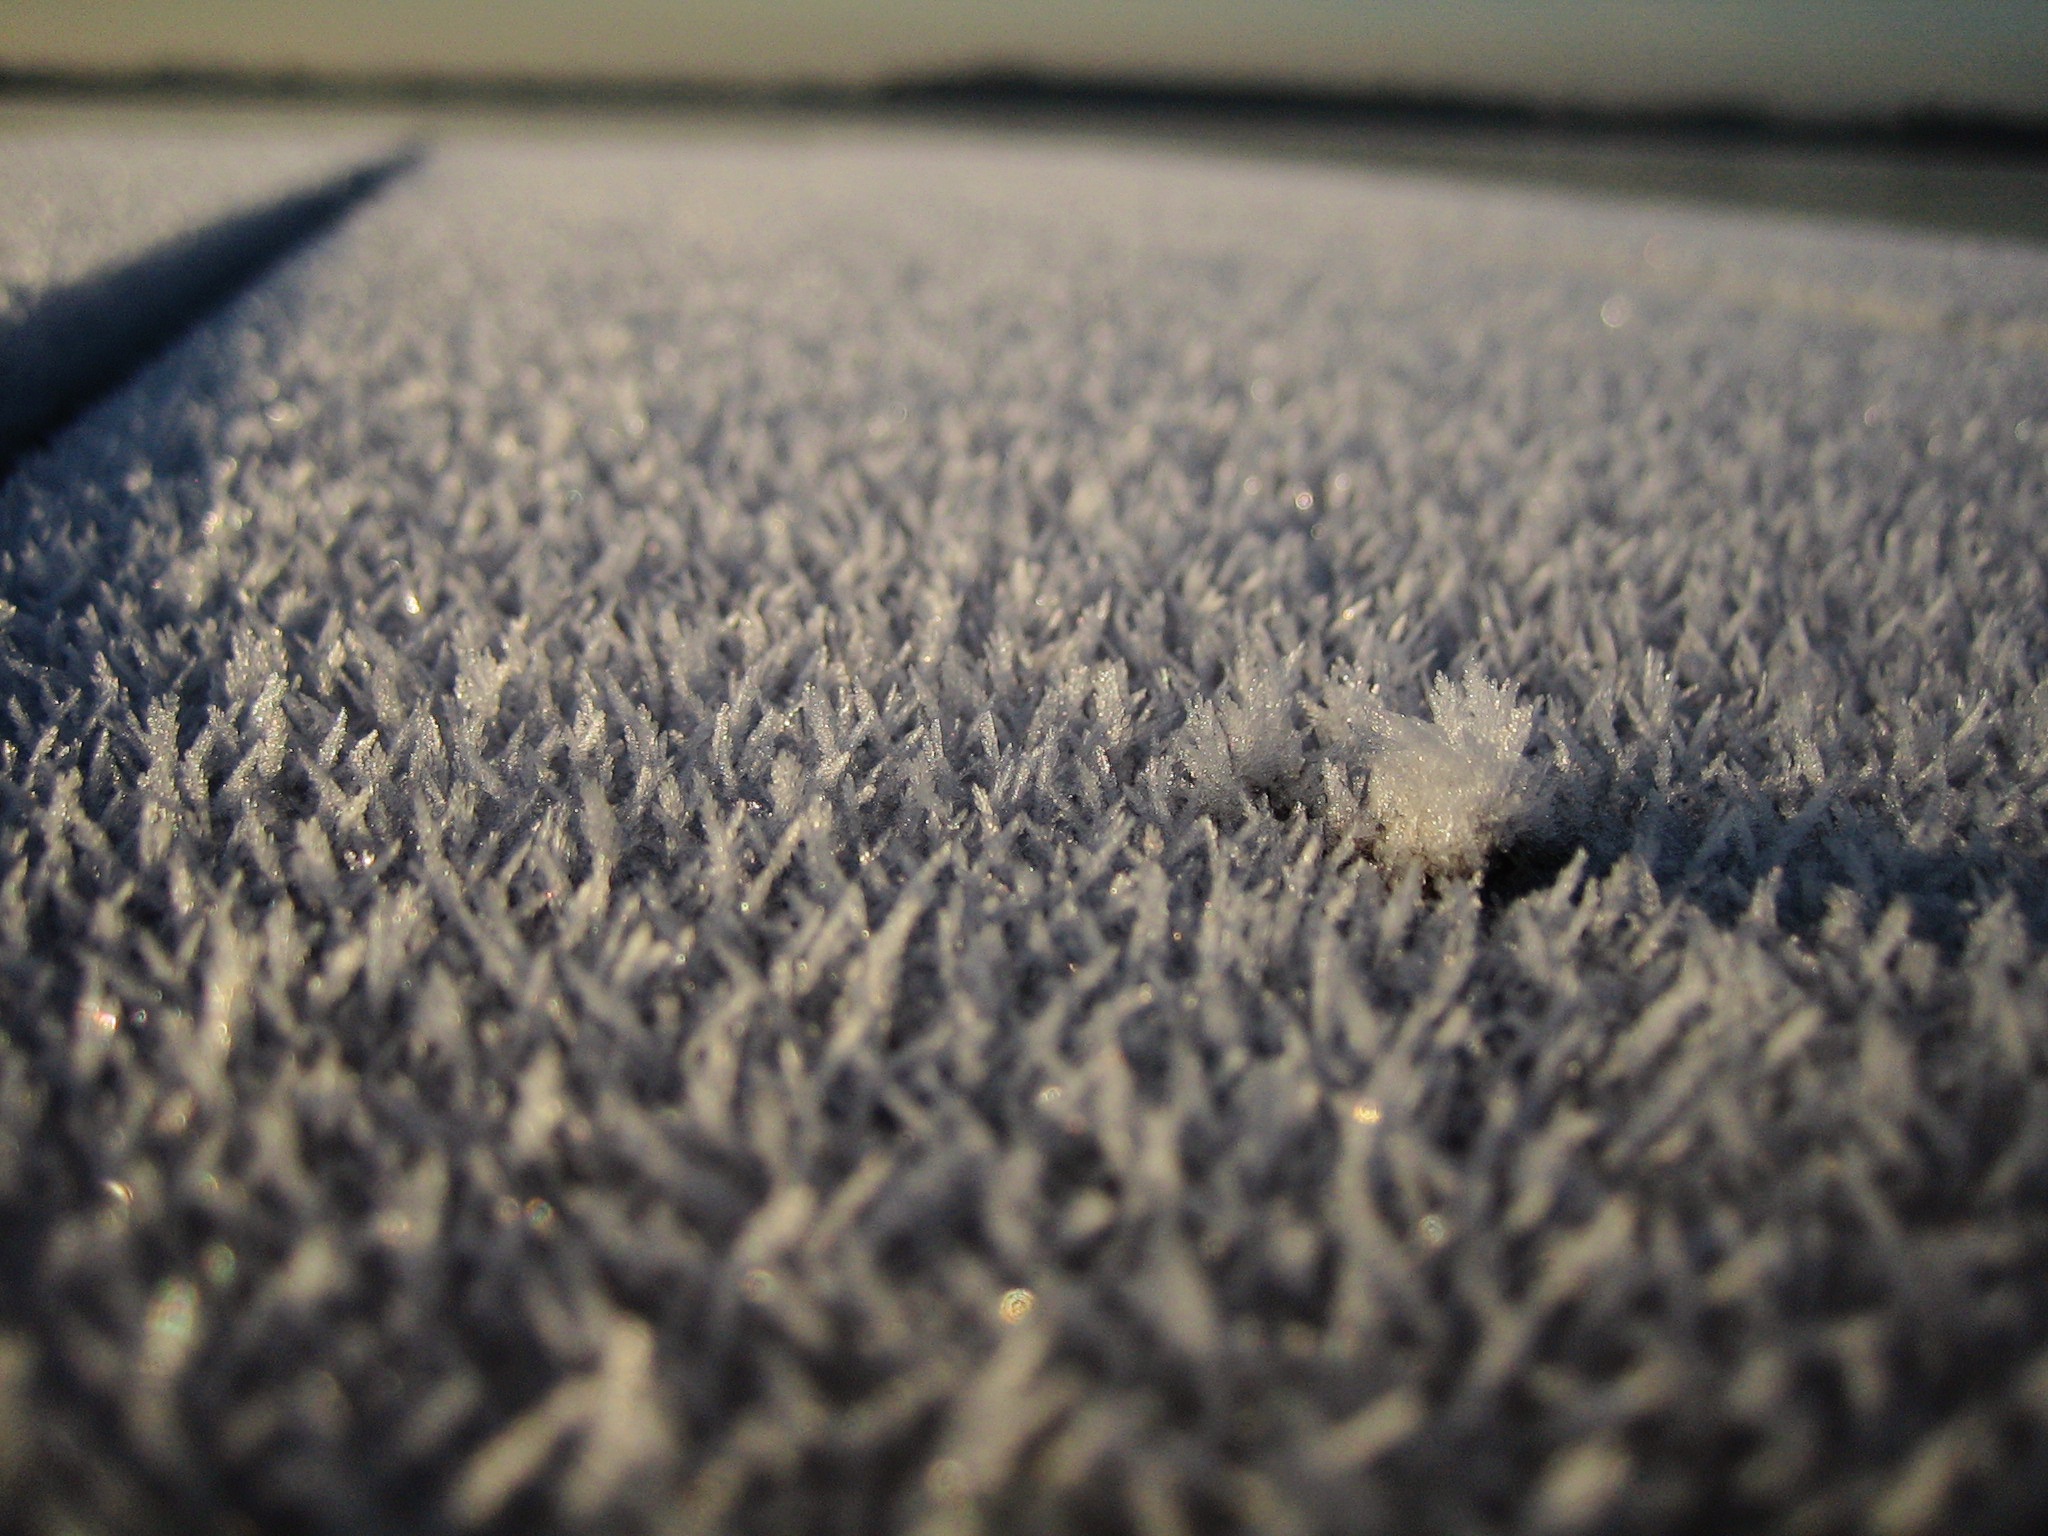
grass, sand, winter, white, photography, texture, leaf, flower, frost, asphalt, ice, soil, grunge, frozen, close up, background, shape, macro photography, crystals, flooring, grass family